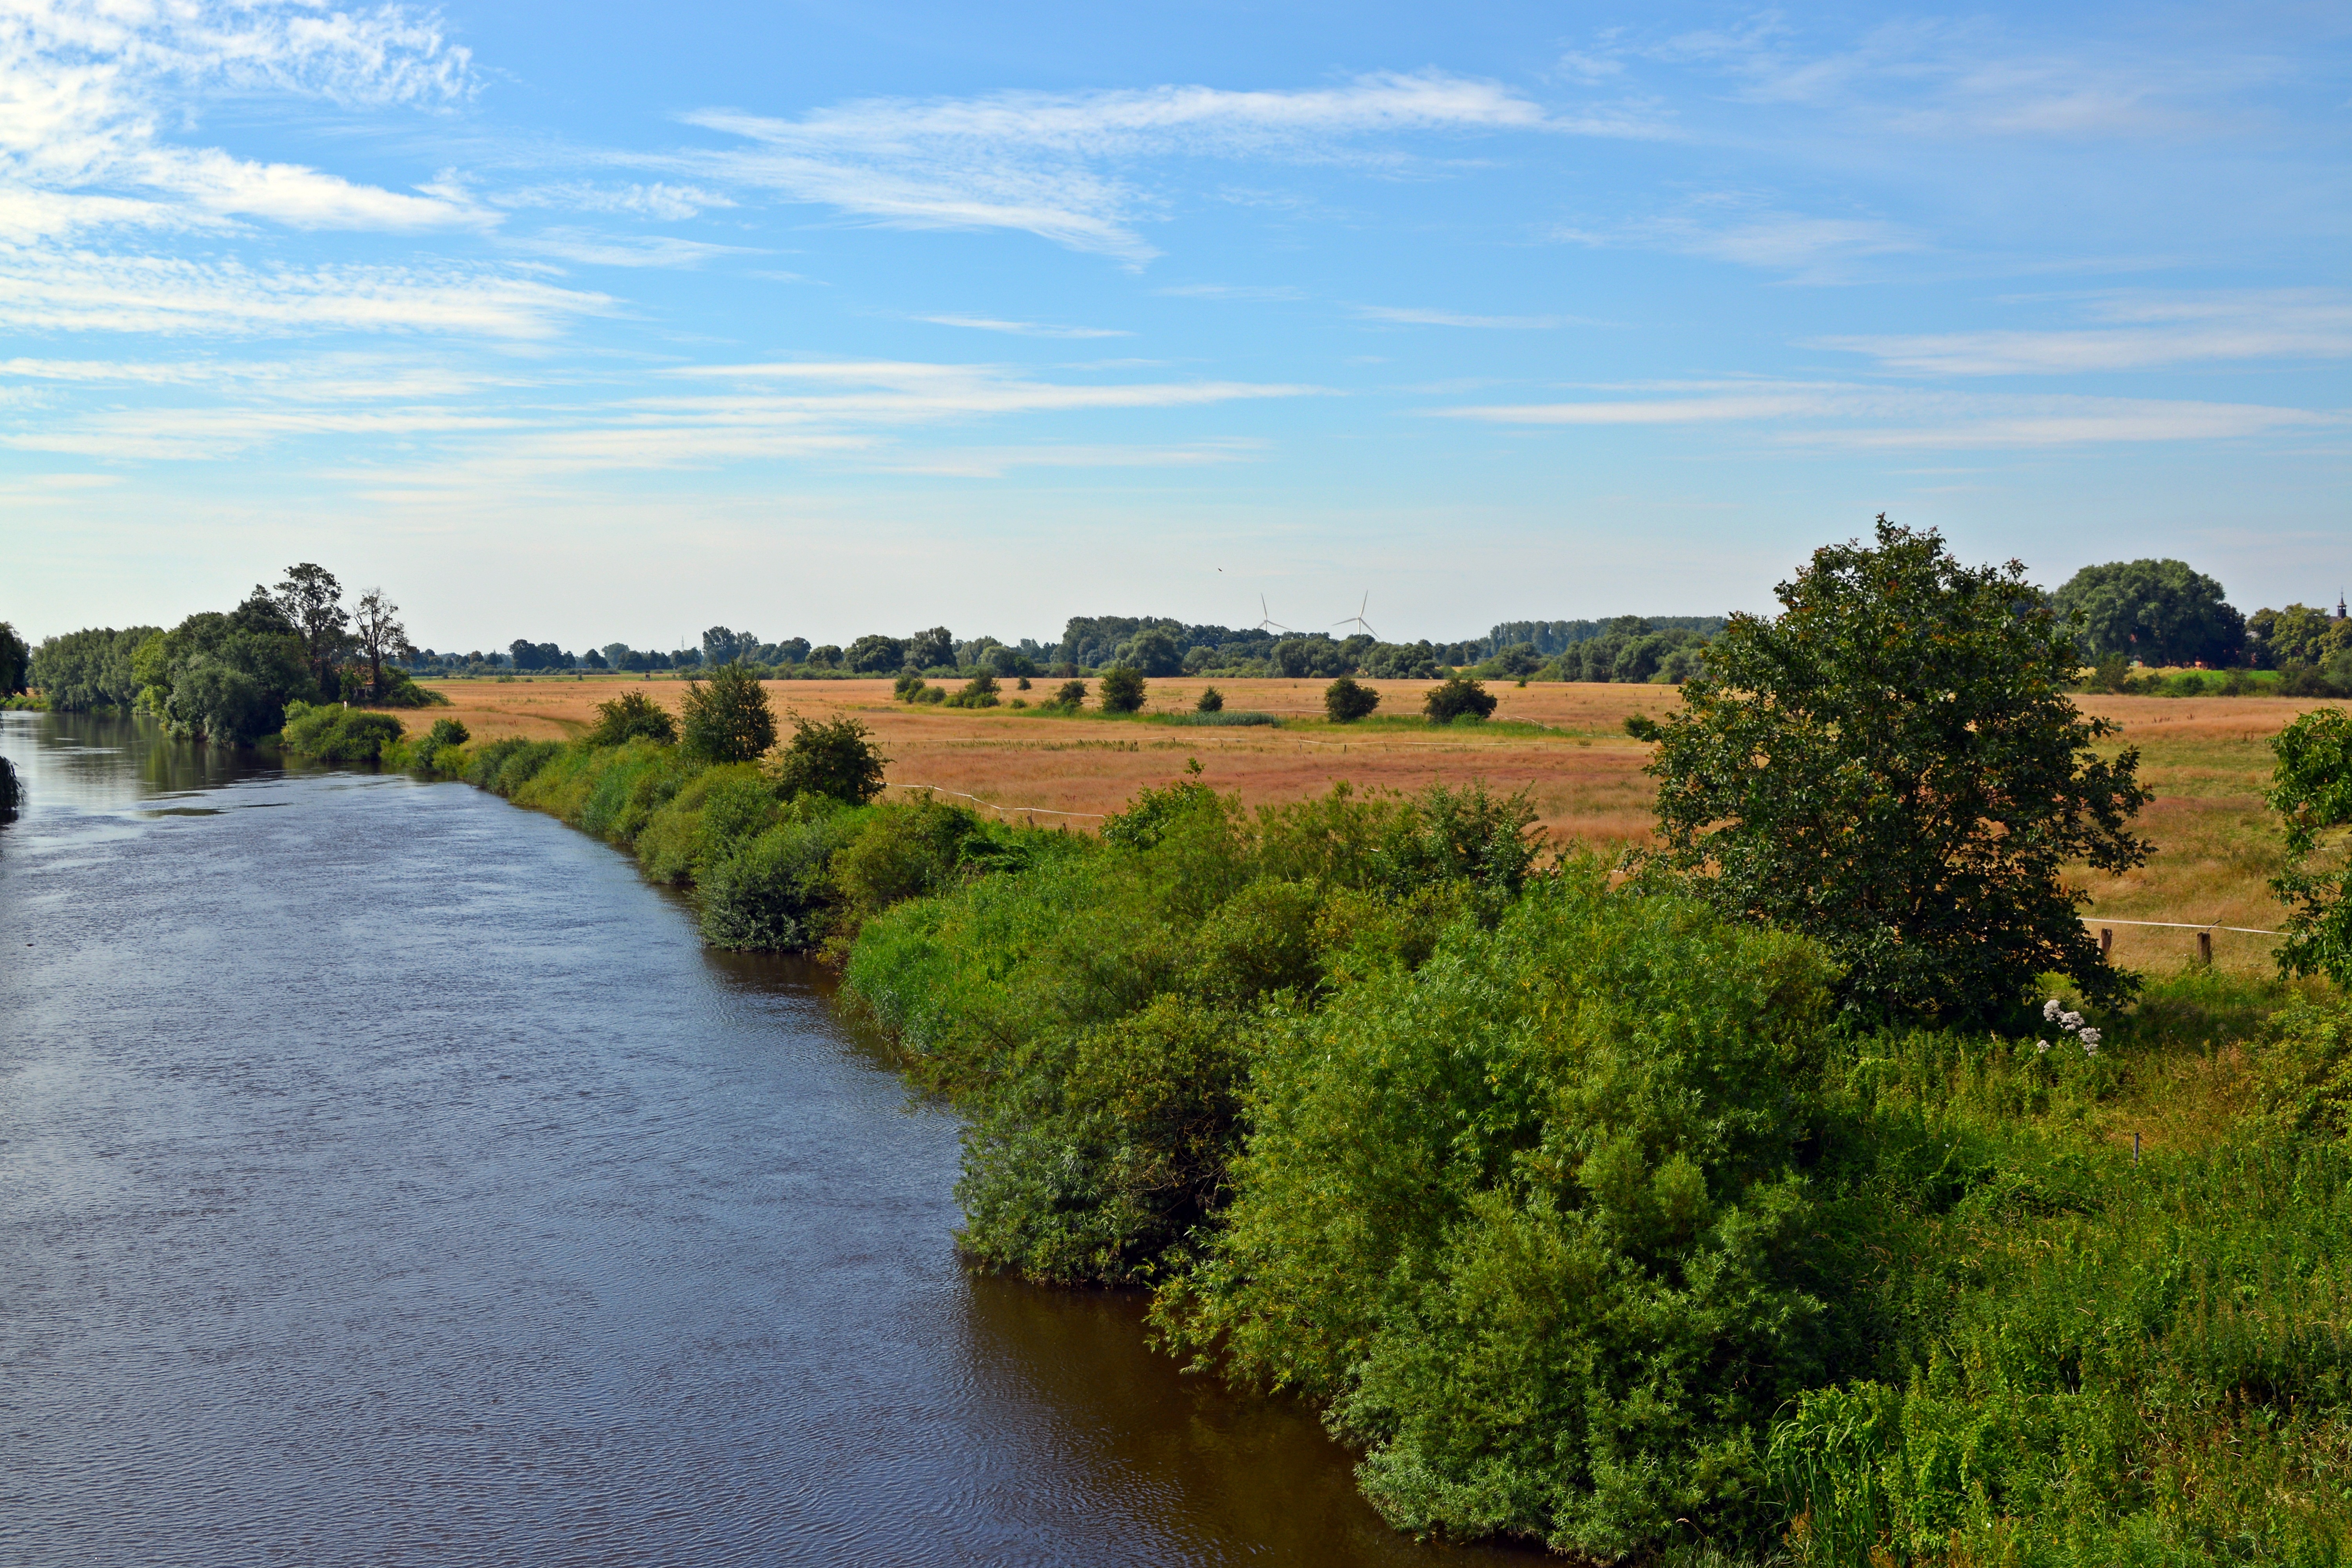
landscape, tree, nature, sky, hill, river, canal, reservoir, waterway, wetland, cornfield, ecosystem, rural area, landform, geographical feature